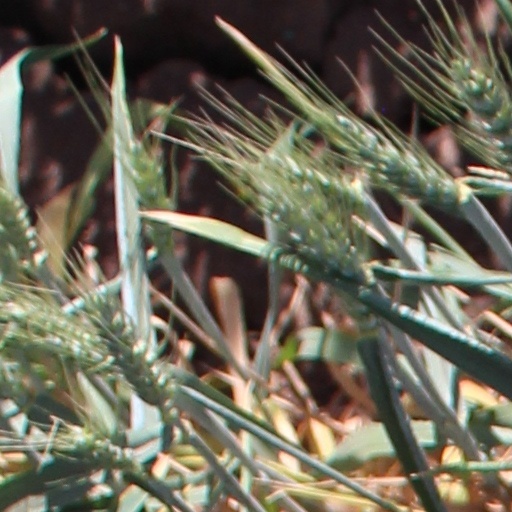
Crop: wheat